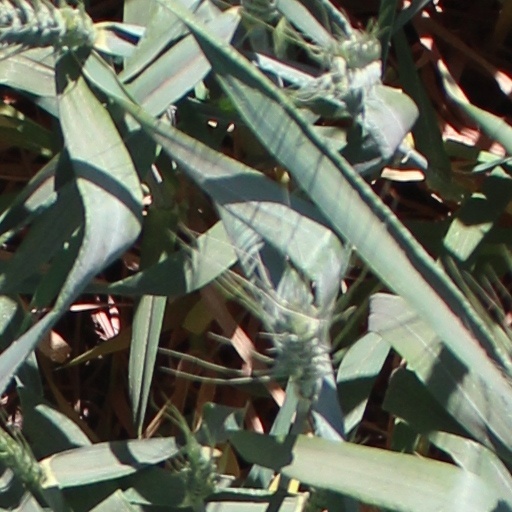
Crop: wheat